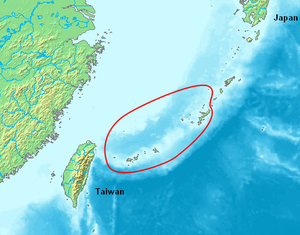
L'archipel des Ryūkyū, ou îles Ryūkyū, constitue un archipel japonais de la mer de Chine orientale, situé entre l'archipel de Satsunan au nord et Taïwan au sud. Jusqu'au début du XXᵉ siècle, les orthographes « îles Luchu » ou « îles Riou Kiou » étaient également usitées. La principale île est Okinawa Hontō. Avec l'archipel Satsunan, l'archipel des Ryūkyū fait partie de l'archipel Nansei, formé le long de la plaque d'Okinawa, entre la fosse des Ryūkyū et la fosse d'Okinawa. La façade méridionale de certaines îles est bordée par la mer des Philippines.